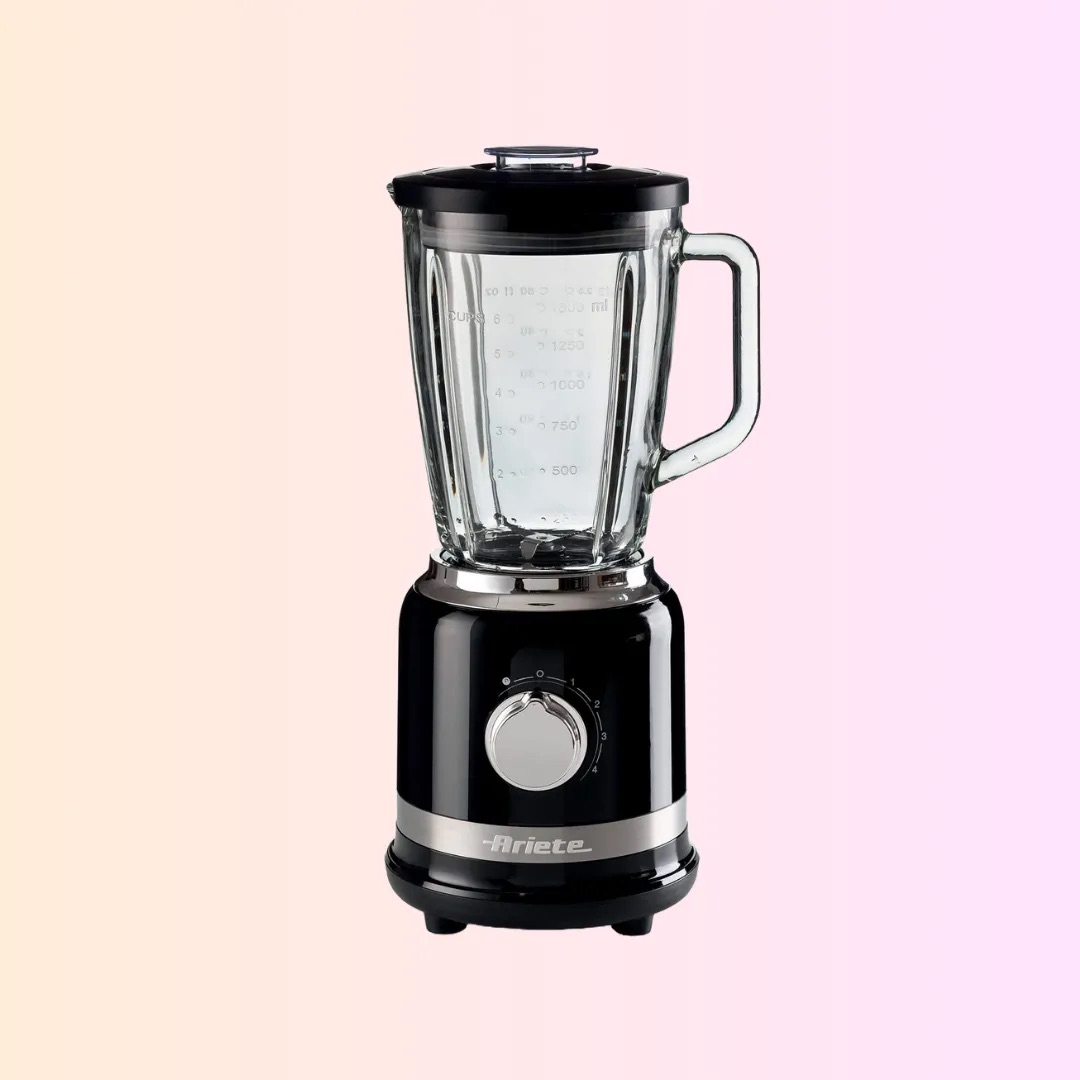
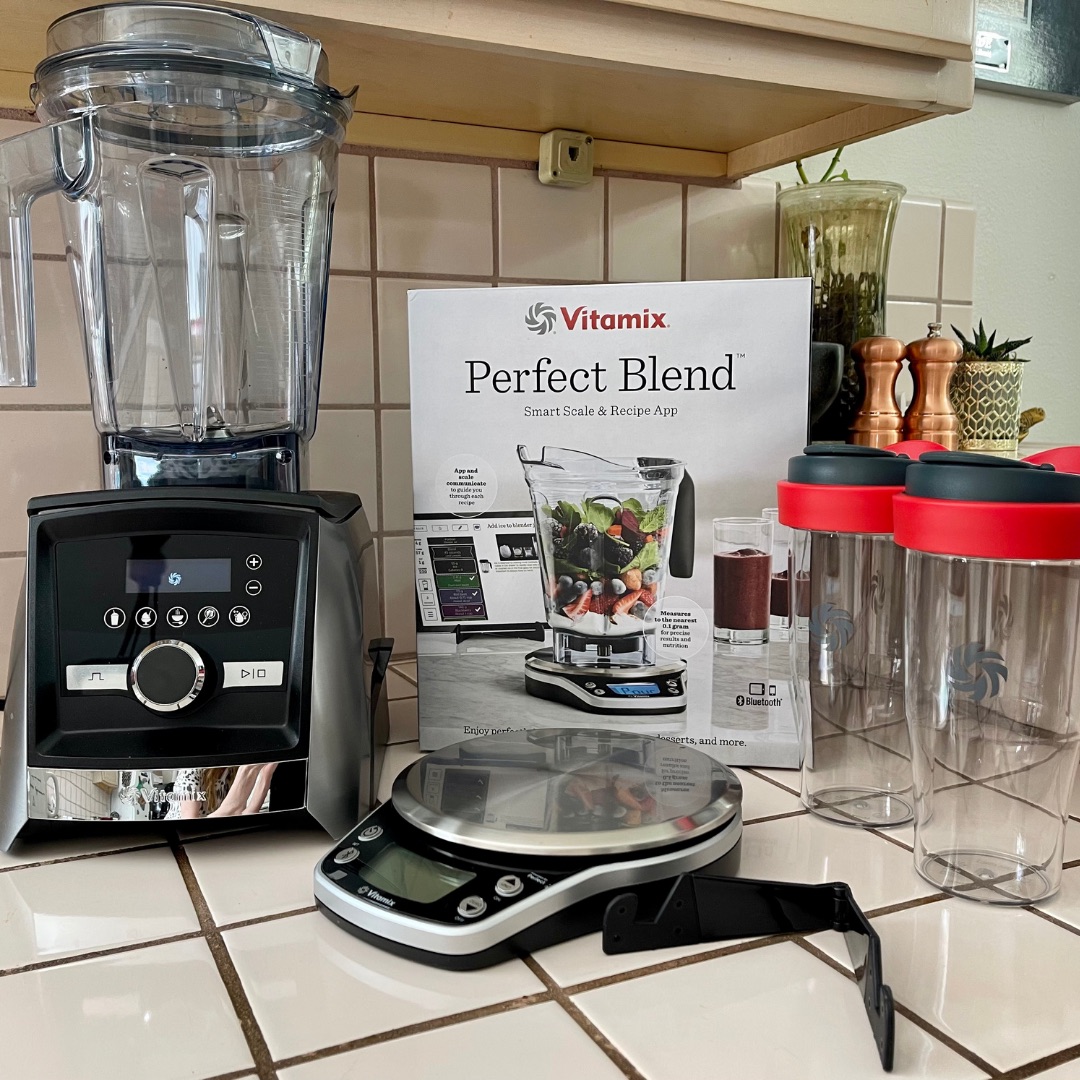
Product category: items_blender
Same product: no